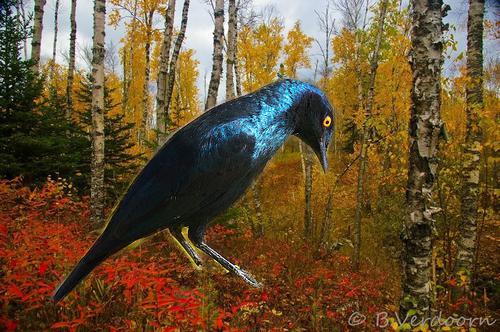
Bird species: Cape_Glossy_Starling
Bird type: landbird
Background: land